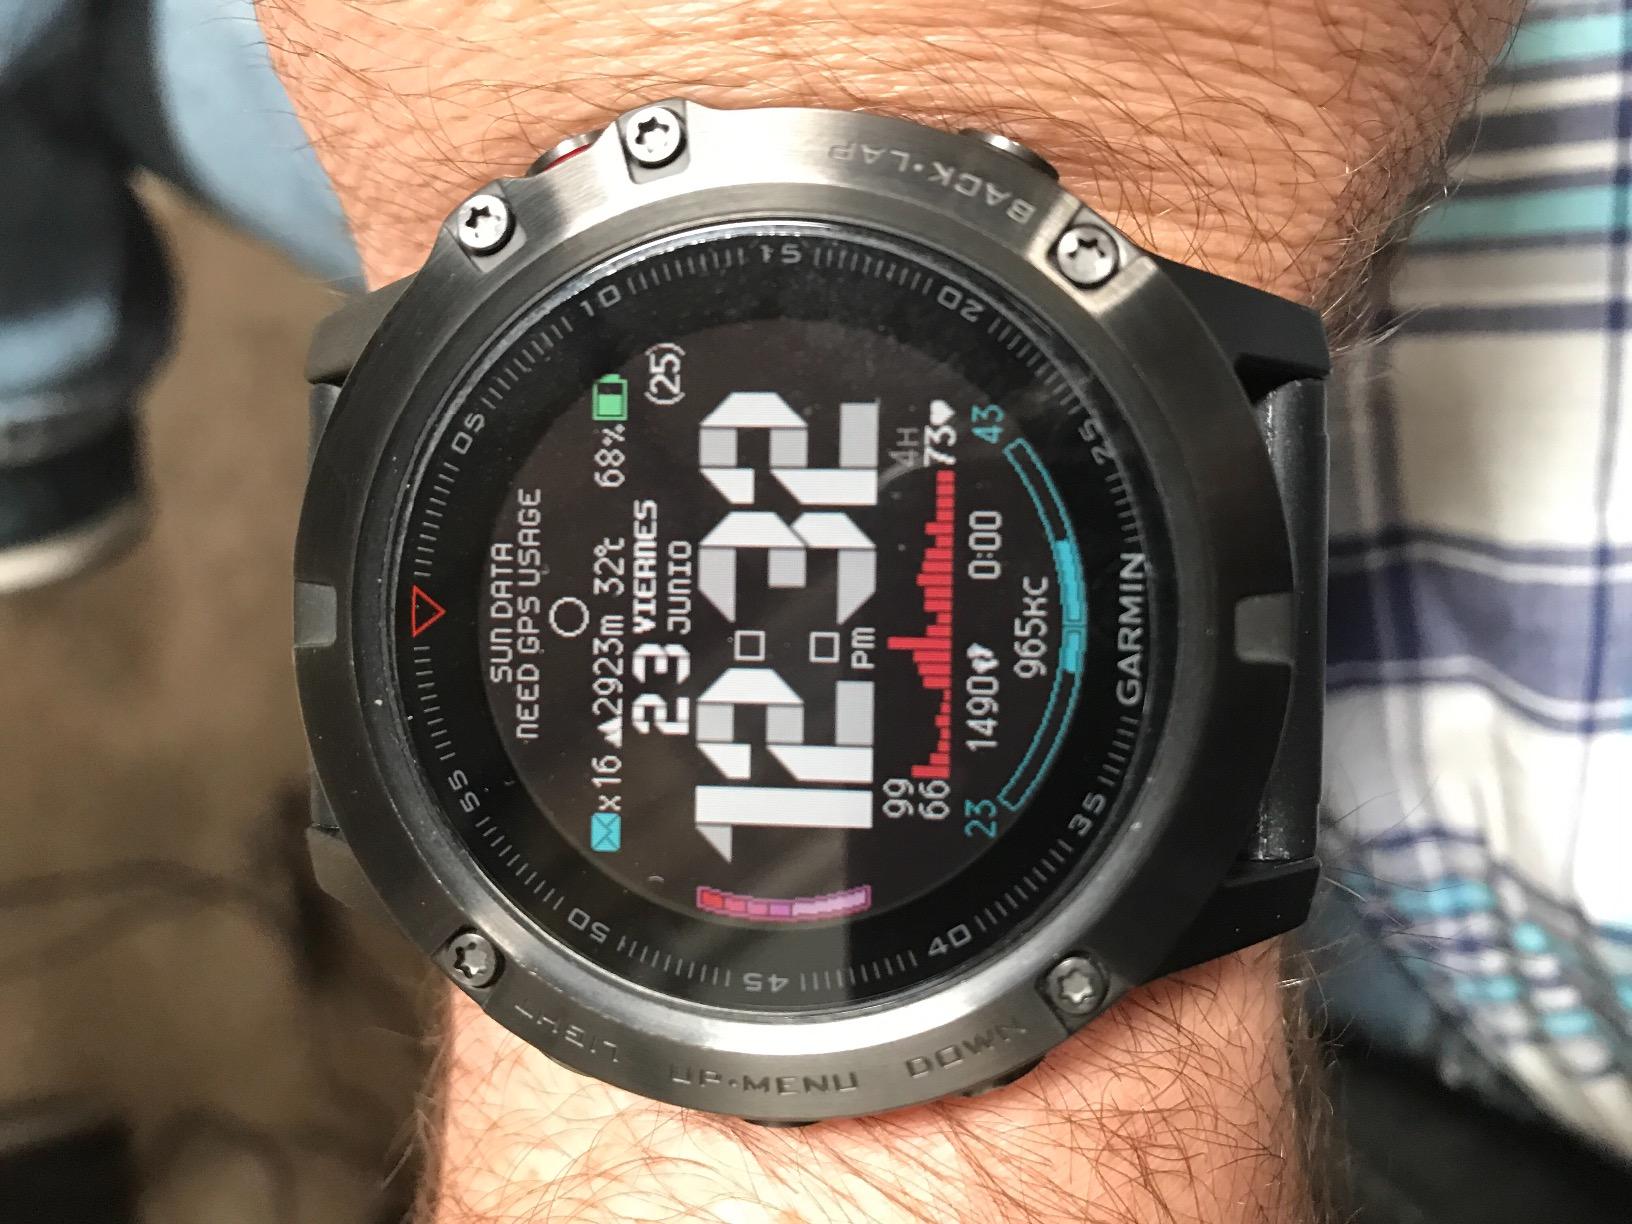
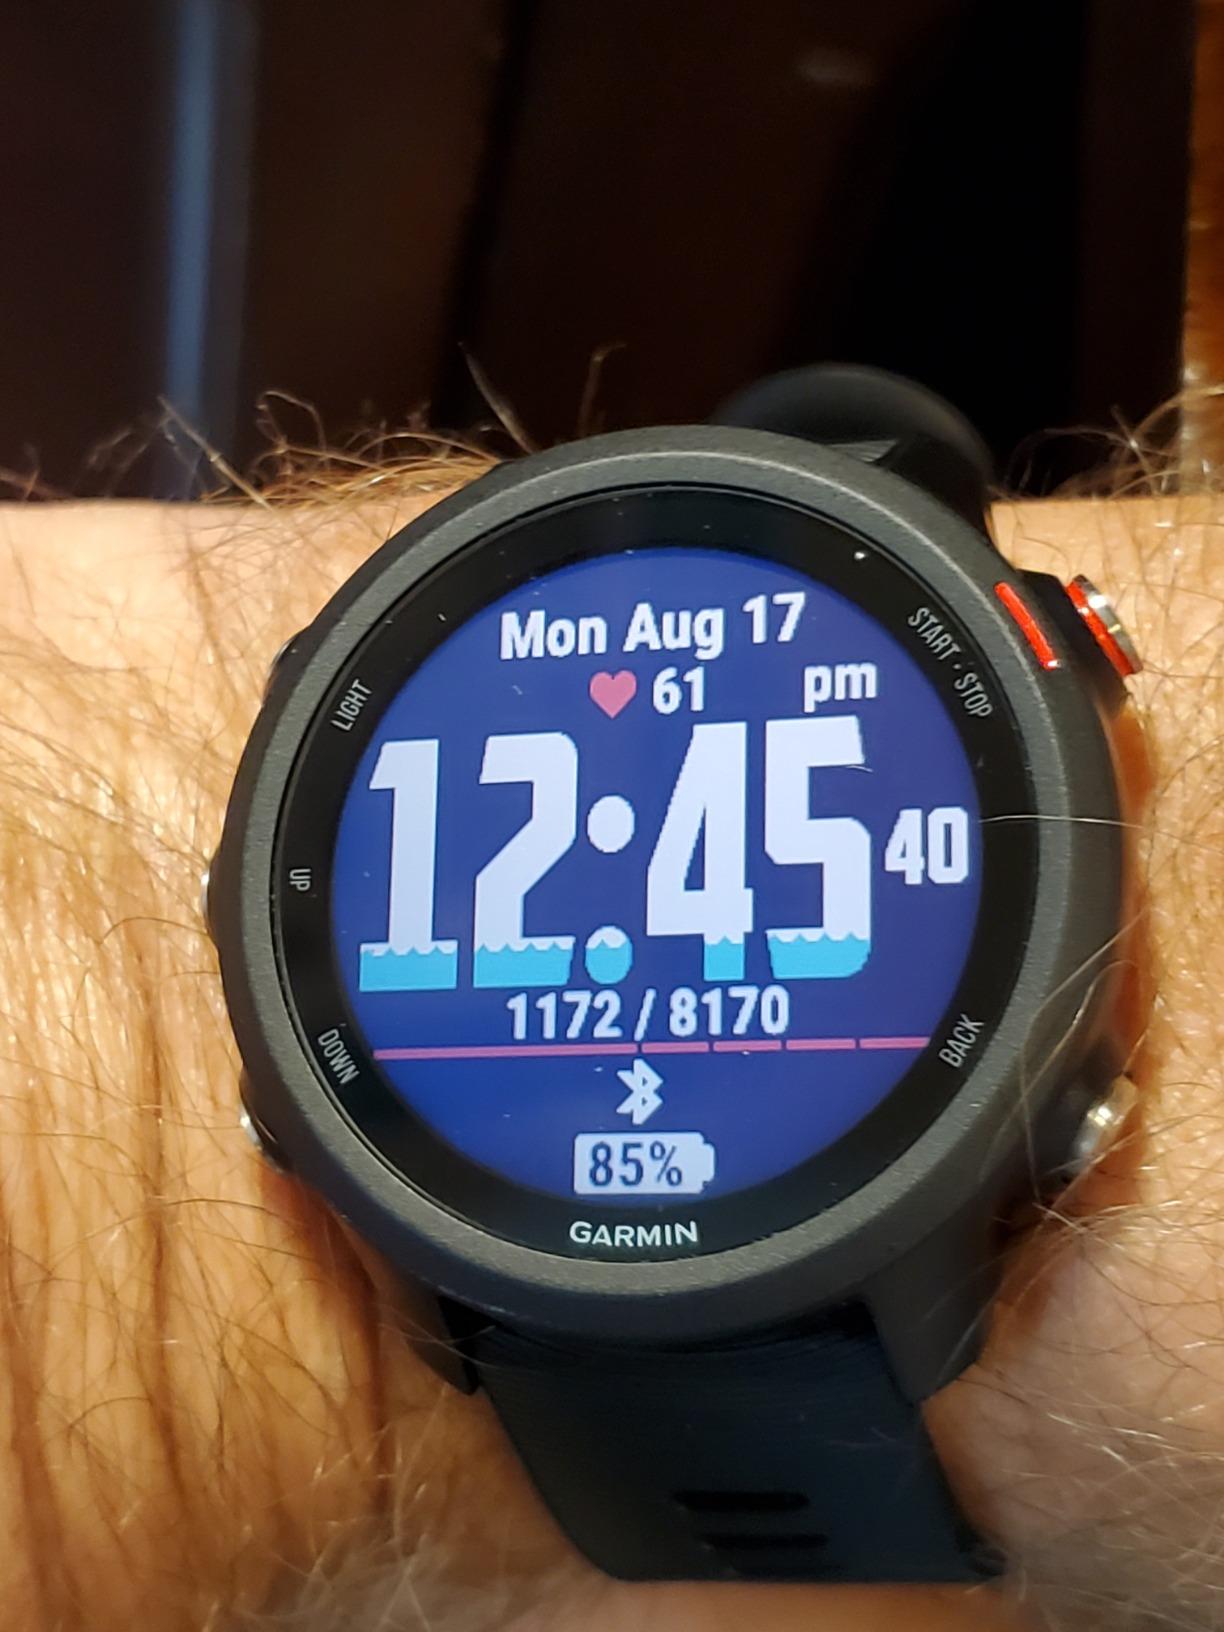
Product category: smartwatch
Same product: no